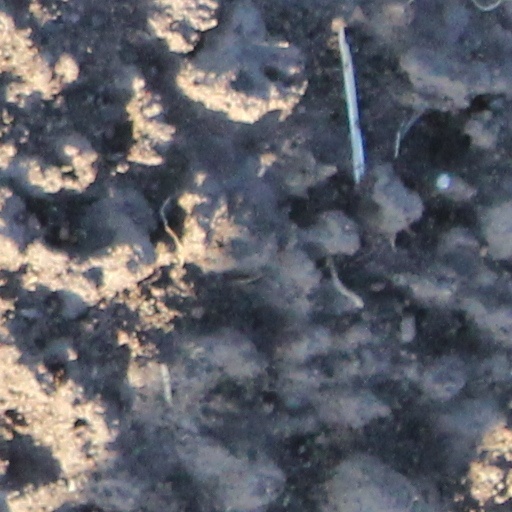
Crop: wheat